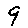
Label: 9